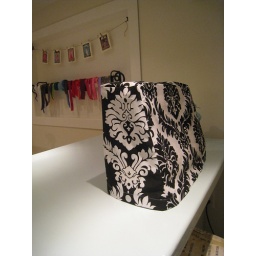
Crisp and girly-- any sewing machine would be proud to be decked out in this cute cozy!